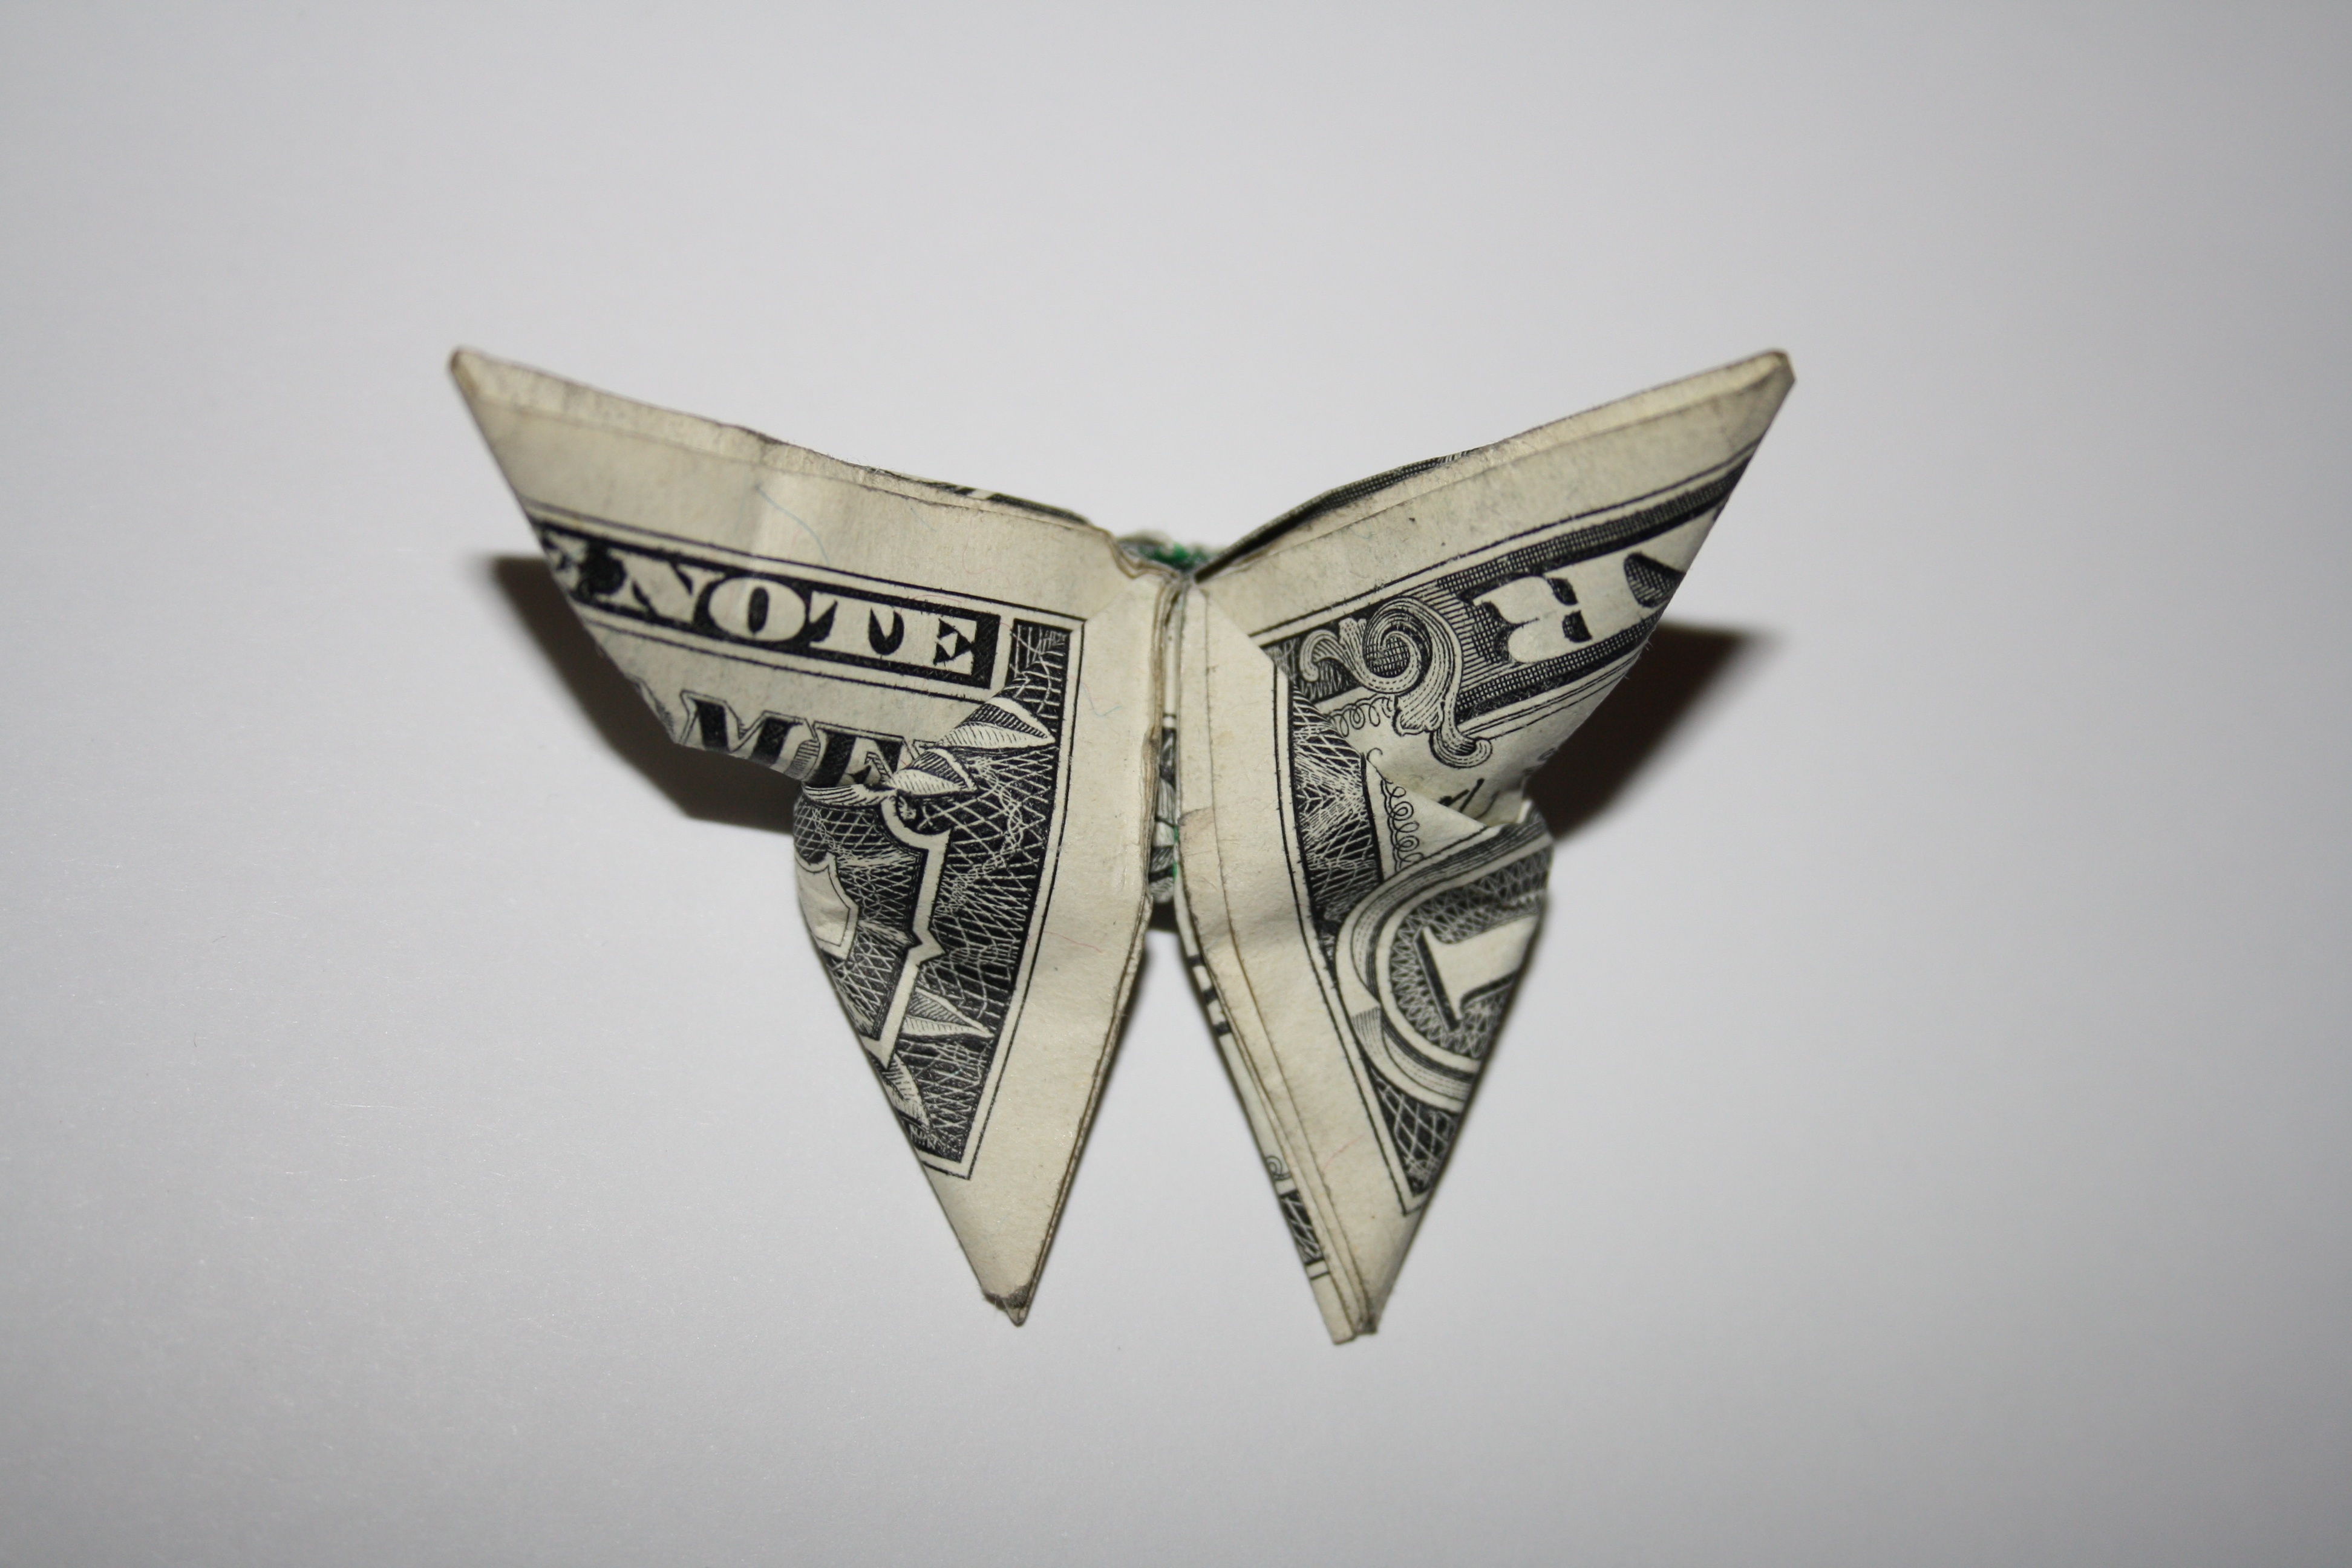
wing, country, symbol, usa, money, communication, business, butterfly, patriotism, jewellery, national, art, american, silver, politics, dollar, nation, economy, origami, patriotic, one dollar, world flags, fashion accessory